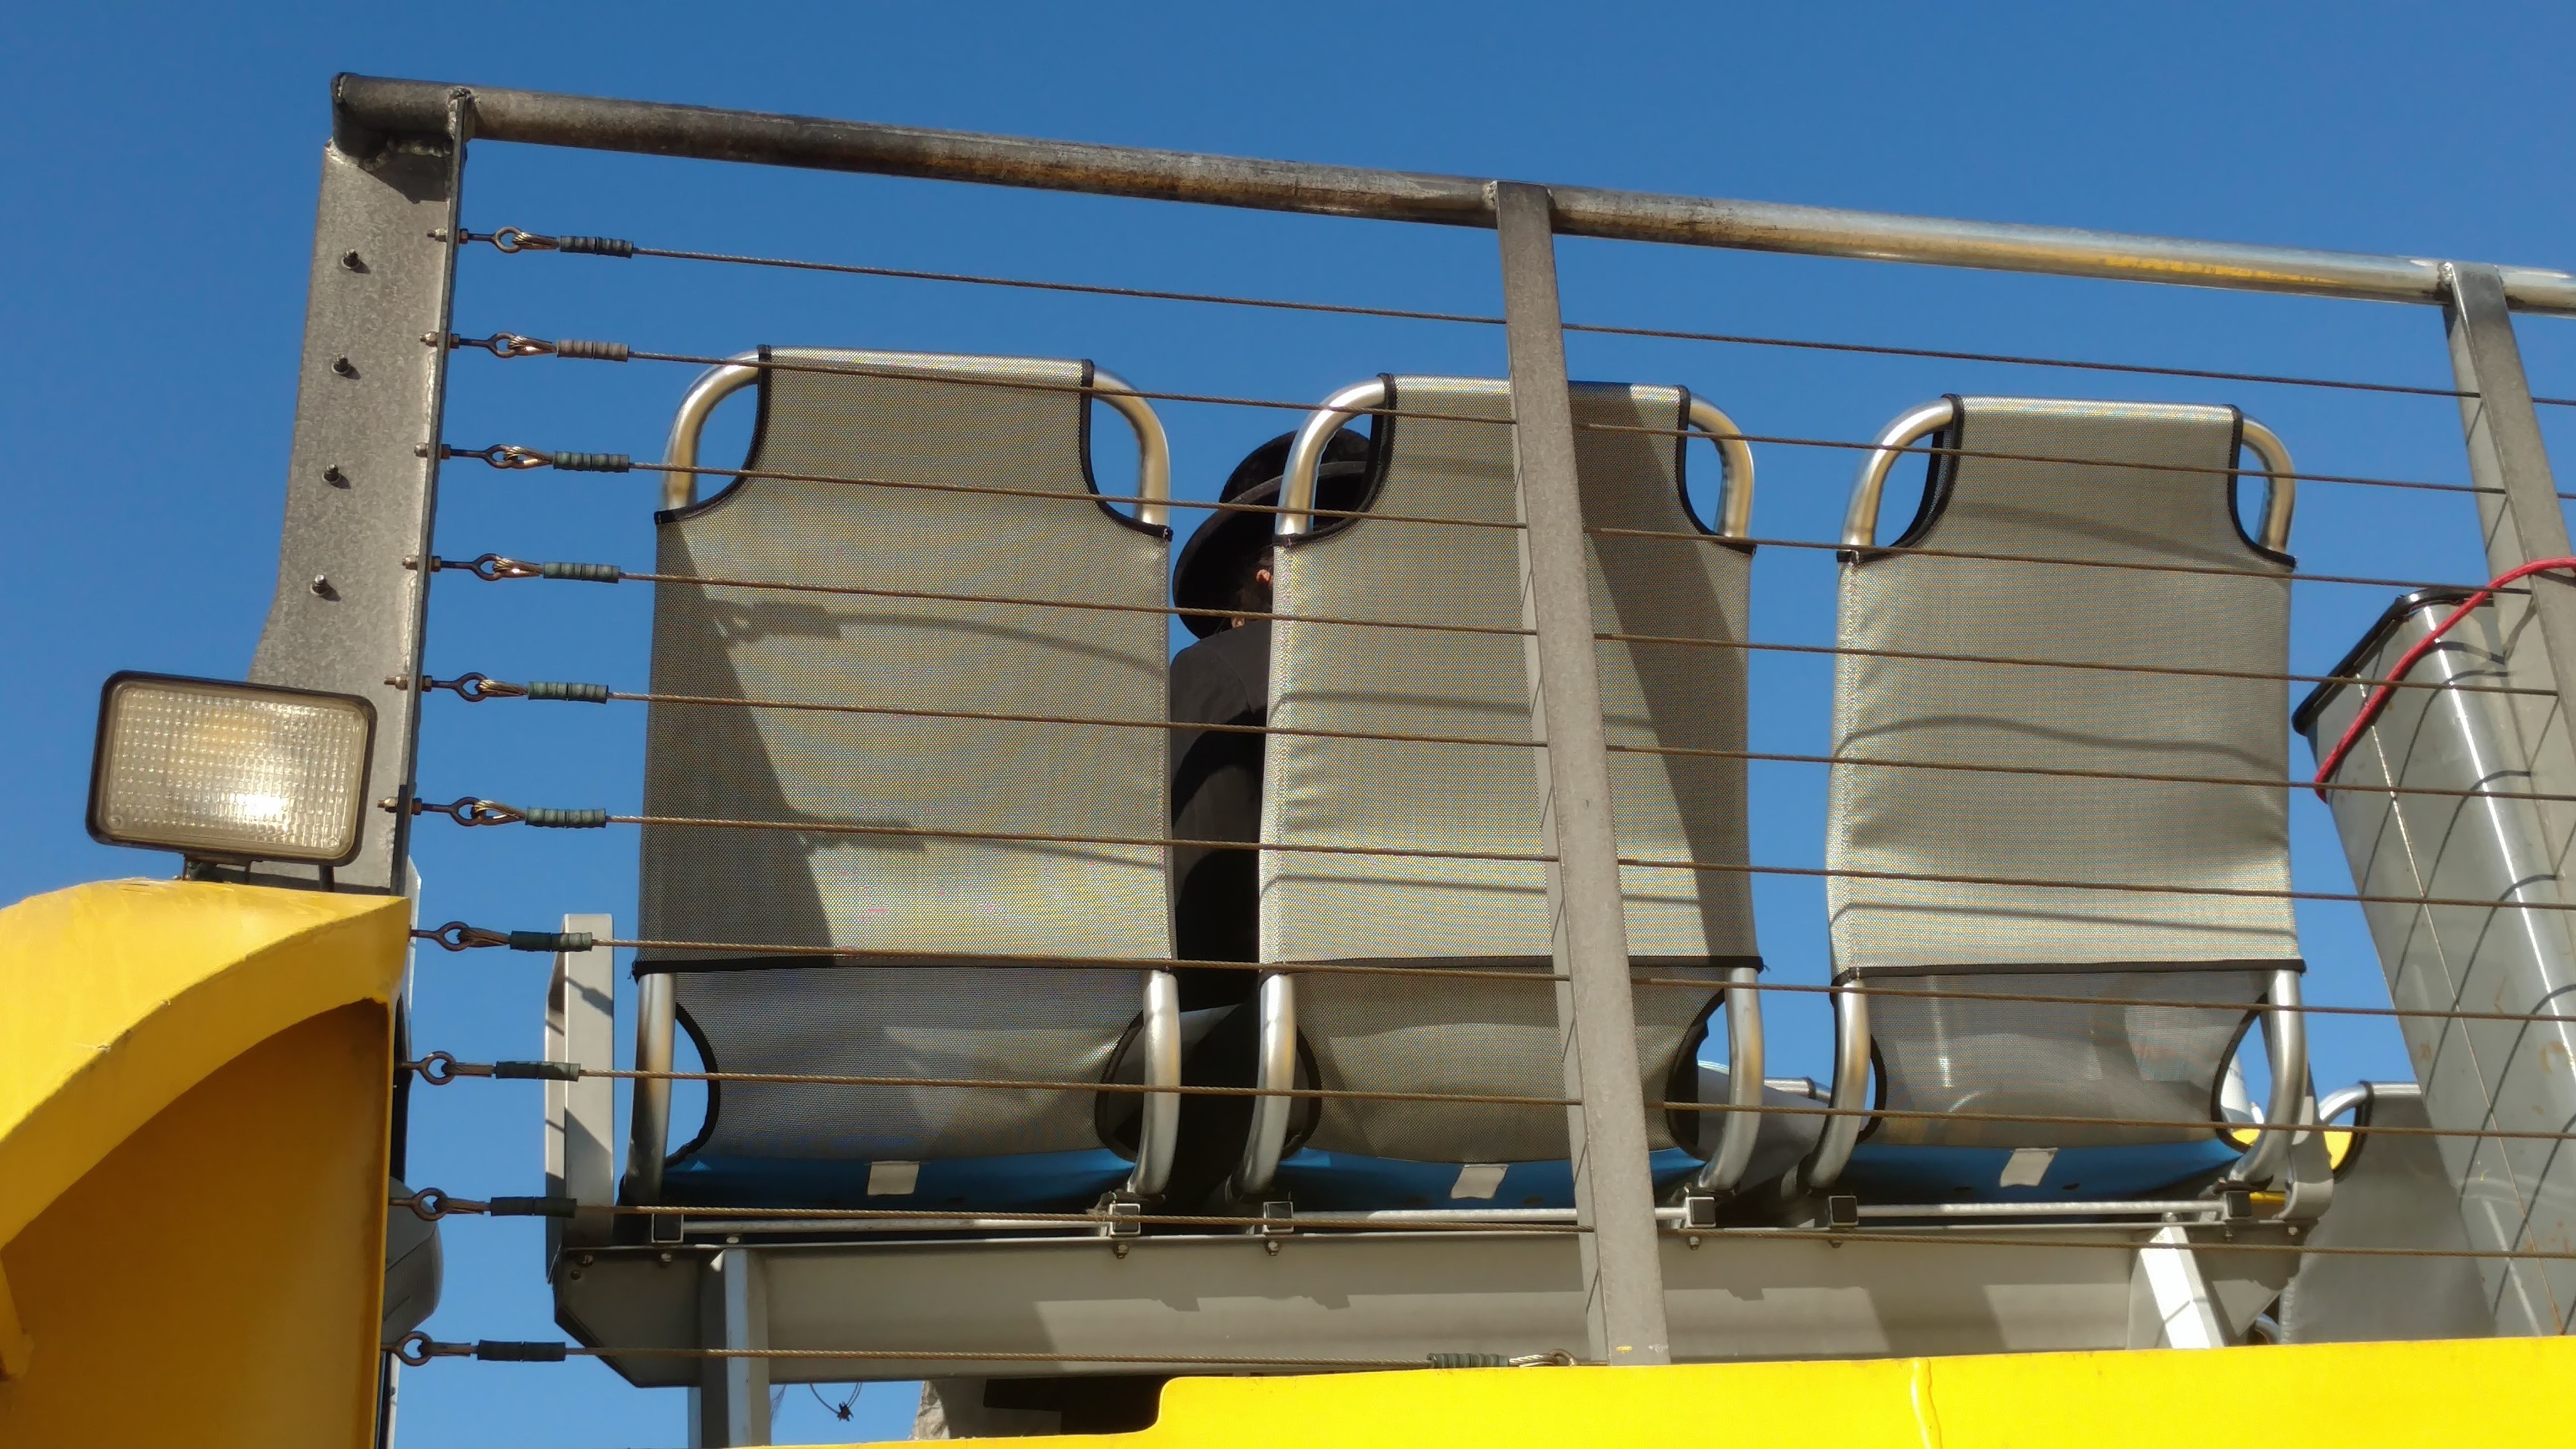
beam, mast, man made object, storage tank